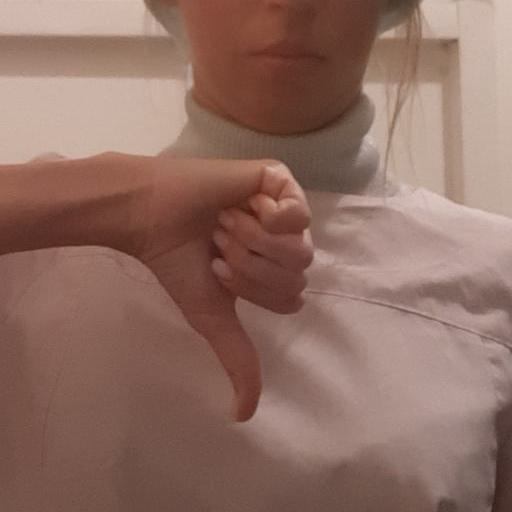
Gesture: dislike